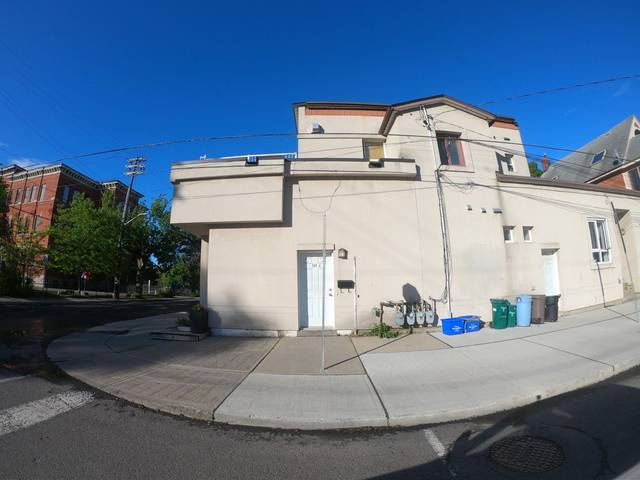
Region: Canada
Coordinates: 45.406, -75.685